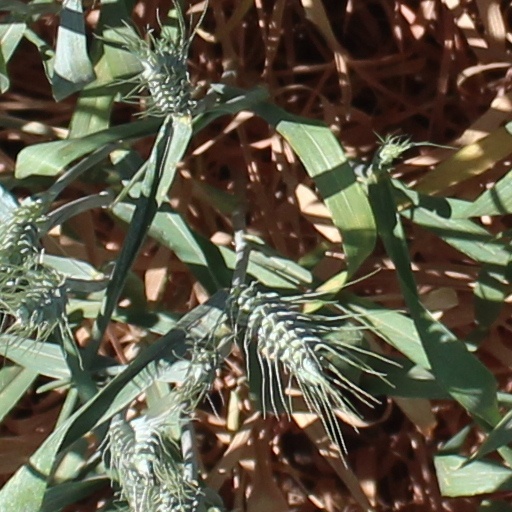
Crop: wheat